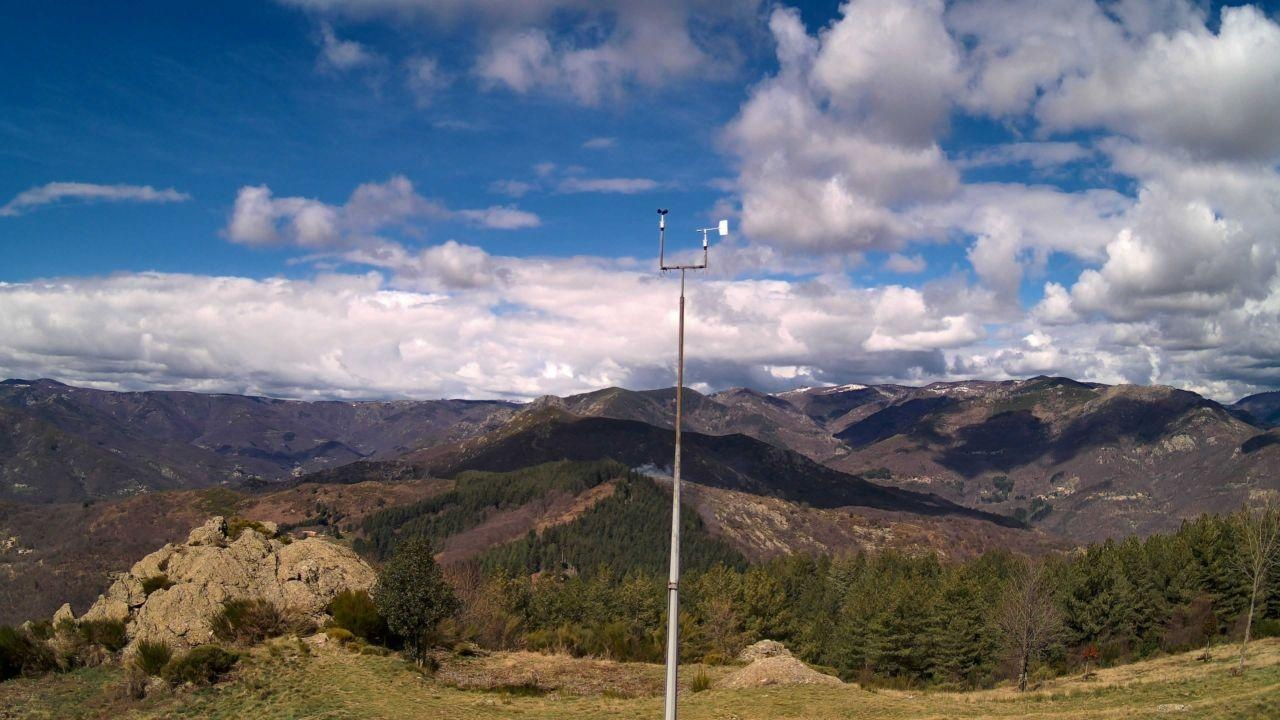
Fire: no
Smoke: no